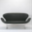
Label: couch